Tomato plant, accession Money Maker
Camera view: bottom (45 deg); turntable rotation: 90 degrees
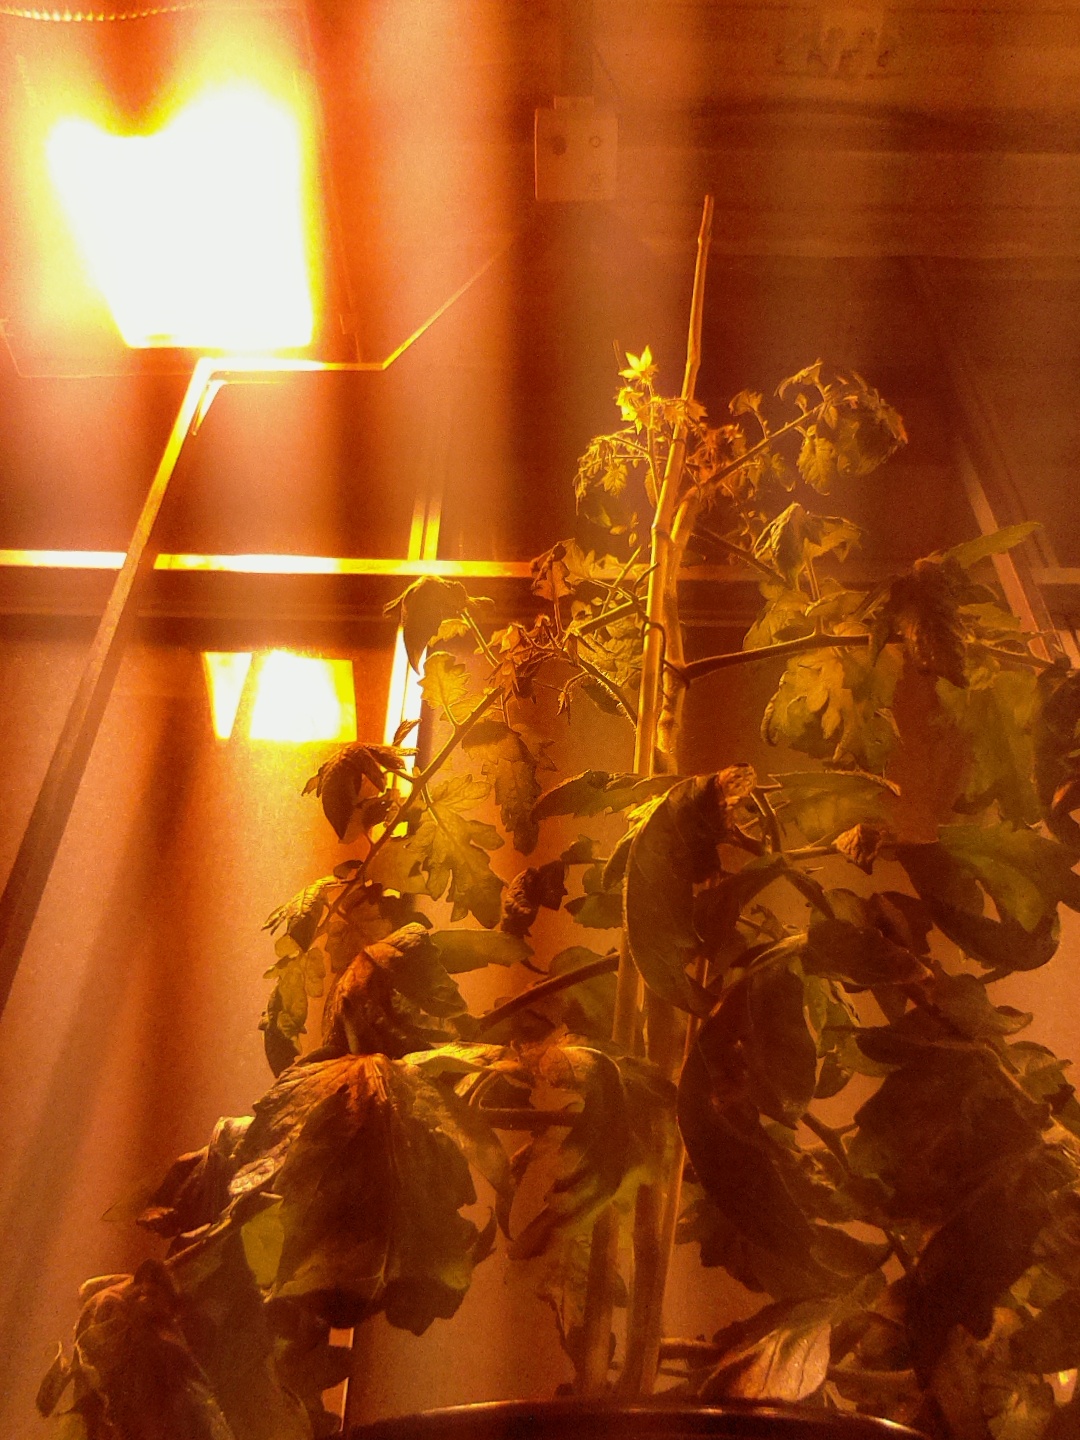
BBCH growth stage 69: End of flowering, 90%-100% of flowers open, more petals falling